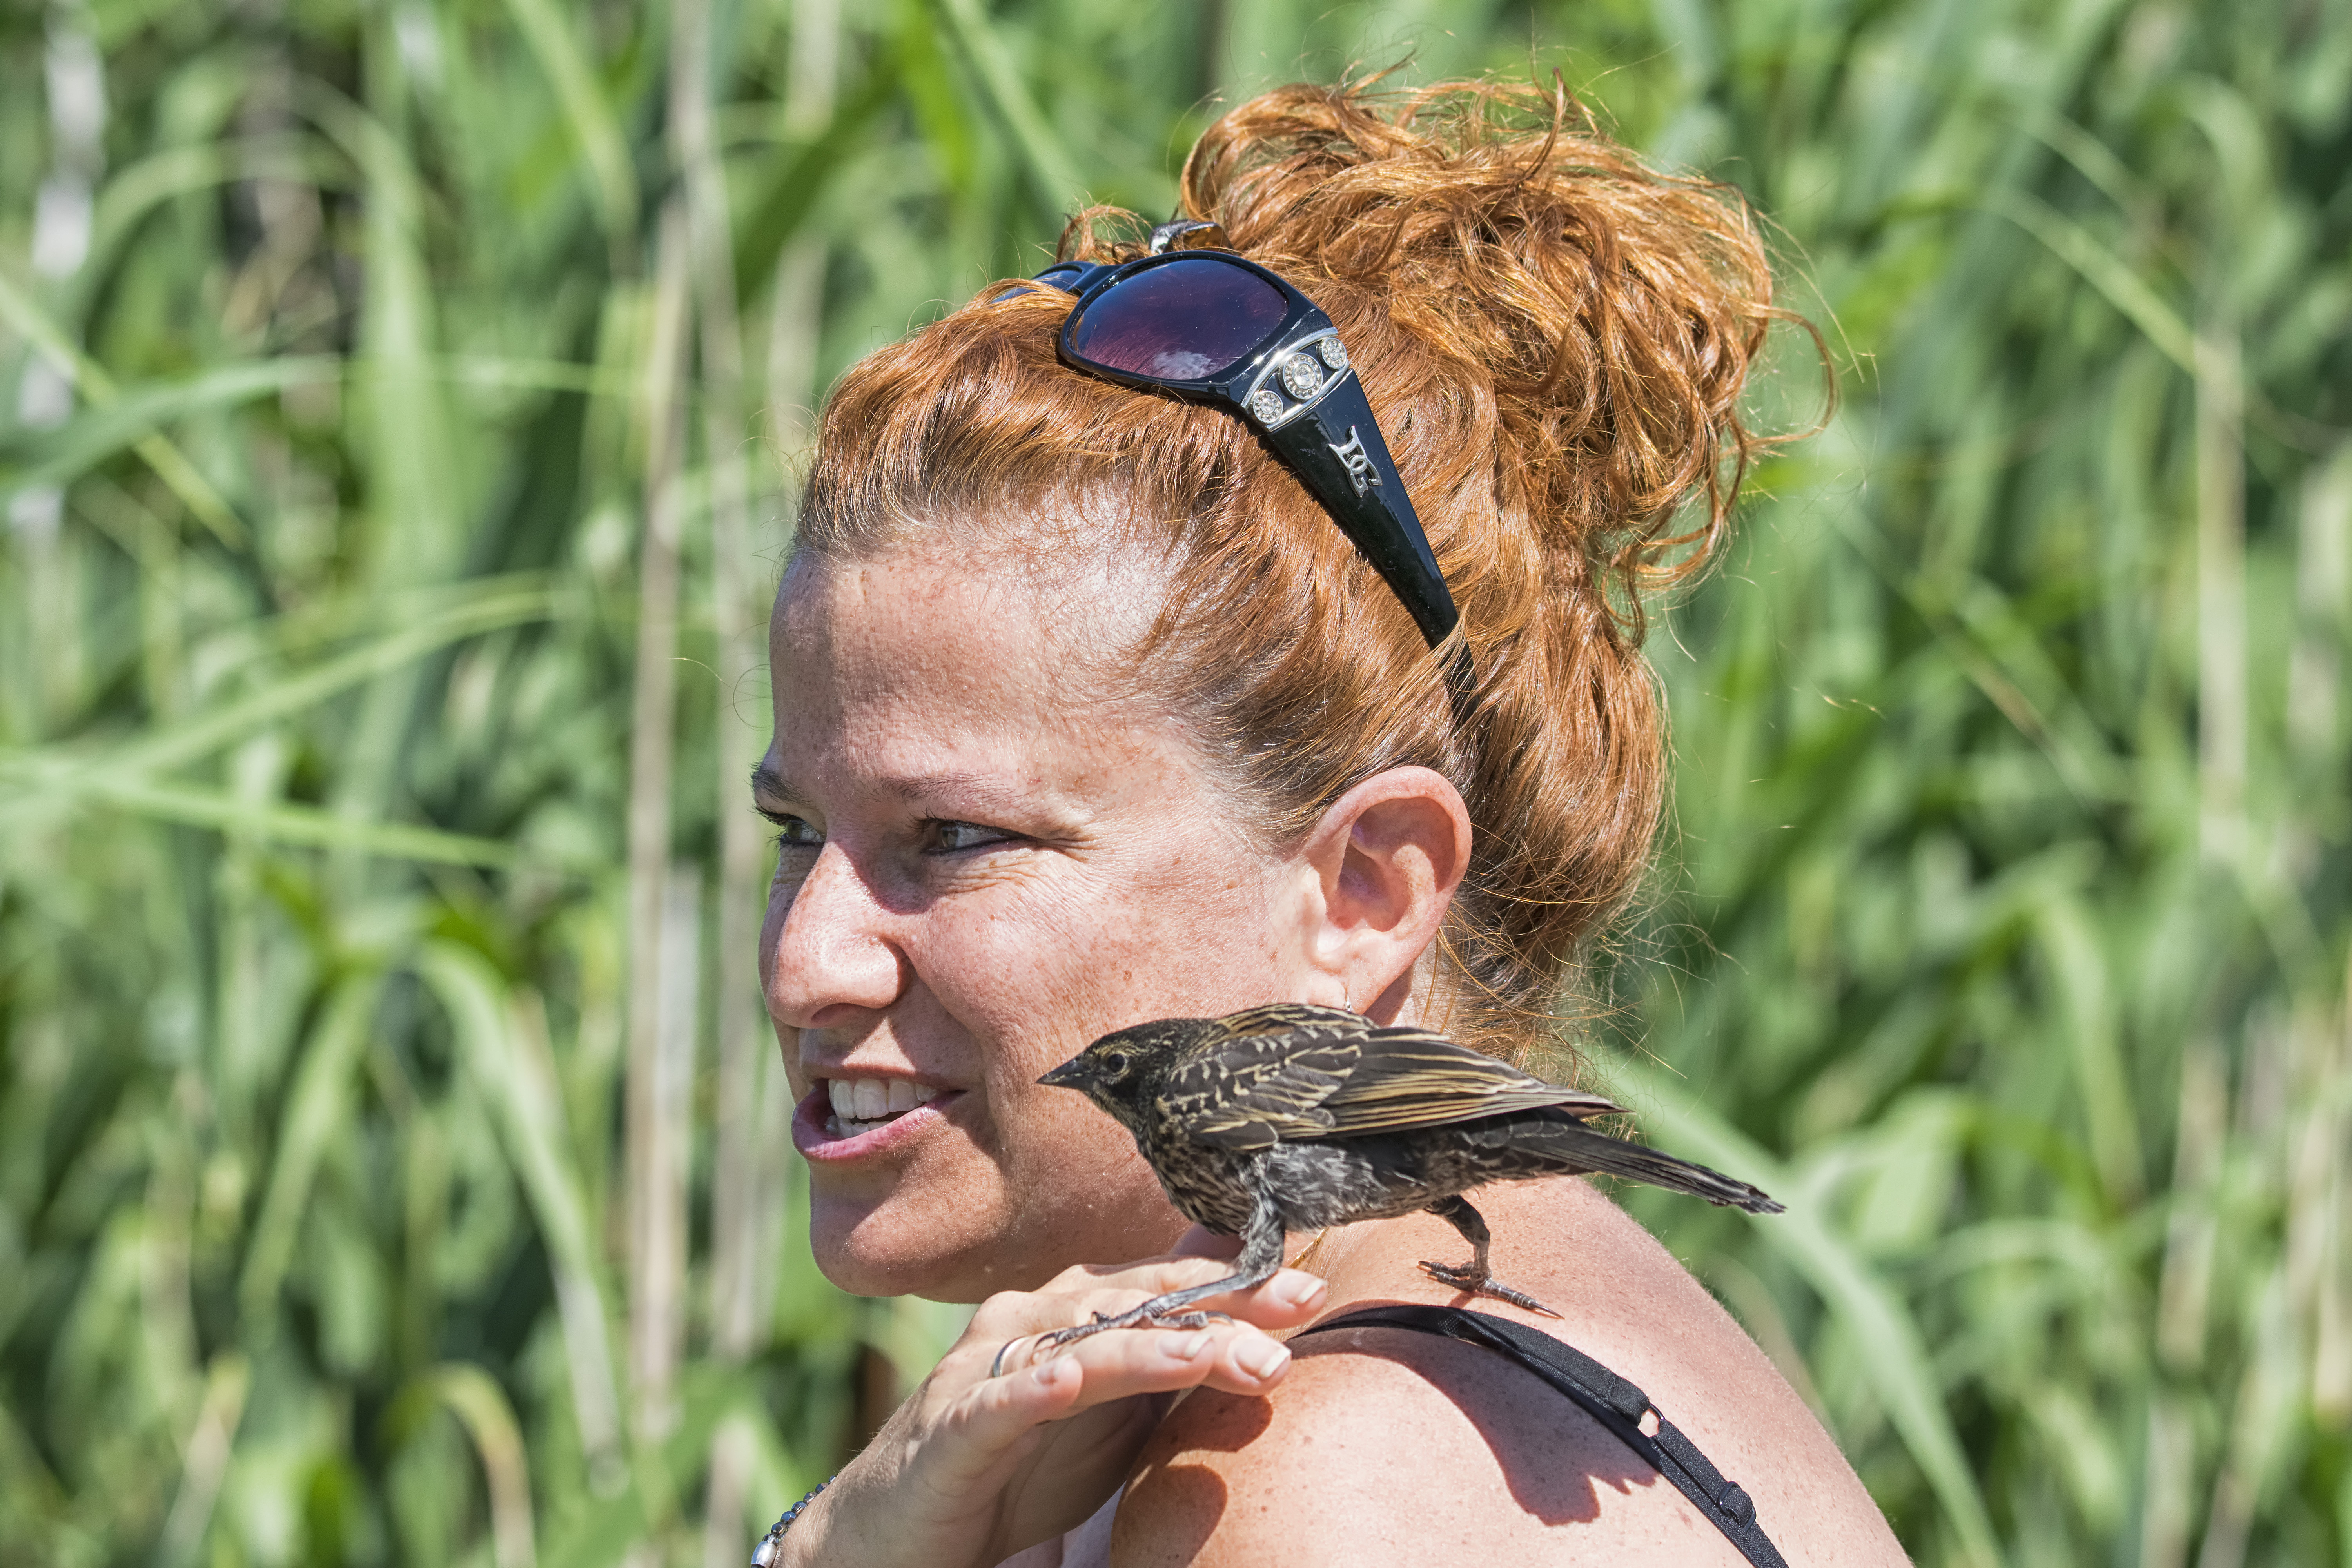
grass, bird, people, hair, flower, portrait, spring, red, child, winged, hairstyle, tribe, canada, a, head, beauty, quebec, blackbird, sherbrooke, oiseau, carouge, paulettes